Internationalization of the renminbi

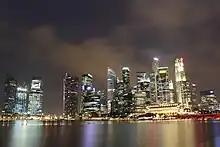
In 2013, the city-state of Singapore became the world's 3rd largest foreign exchange (FX) hub, lagging behind only the United Kingdom and the United States In October that year, plans for the Singapore Dollar to trade directly against the renminbi were finalized.

According to the Monetary Authority of Singapore (MAS), the usage of the renminbi in Singapore has increased by 40% since 2012, with total renminbi-denominated deposits valued at more than ¥140 billion.